Colin McRae

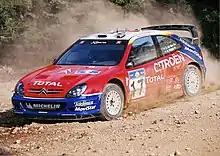
McRae with a Citroën Xsara WRC at the 2003 Rally Acropolis

For 2003, McRae signed for Citroën, a team of winning pedigree due to its successes of the previous year with young Frenchman Sébastien Loeb but otherwise undertaking its first complete campaign at World Rally Championship level. McRae's second-place finish on his début in Monte Carlo alongside Loeb and Carlos Sainz whom, aboard the Xsara WRC, helped complete a 1–2–3 finish, the finest result he would achieve for the team, as he ended the season in seventh in the drivers' championship, with no victories. Rule changes are brought in for the 2004 season changing the previous practice of having three nominated points-scorers within a team to two. With Loeb partway through a multiple-year contract, this meant the Citroën factory team, under Guy Fréquelin's leadership, was forced to choose between dropping McRae or Sainz. With Sainz being the more successful of the two during the 2003 season, McRae had to look elsewhere for 2004. David Richards, McRae's former boss at Subaru, who had by now taken over WRC's commercial rights holders ISC and worried that the loss of a character like McRae would damage his ability to market the sport, set about trying to help McRae find a drive for 2004. McRae was unable to find a team, and for the first time in over ten years he would not be competing in the World Rally Championship.